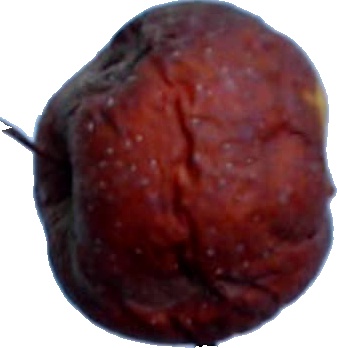
Label: apple_rotten_1